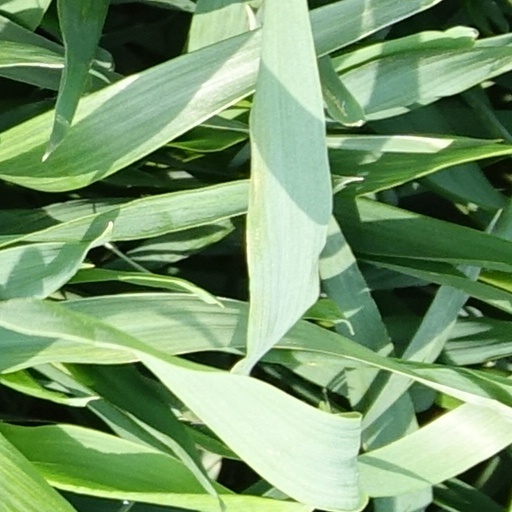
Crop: wheat